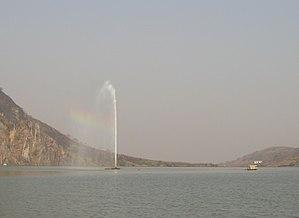
Le lac Nyos est un lac de cratère volcanique situé dans la province du Nord-Ouest du Cameroun. Il est situé à 1 091 mètres d’altitude, sur le flanc d’un volcan inactif près du mont Oku, le long d'une ceinture volcanique longue de 1 400 kilomètres : la Ligne du Cameroun, le mont Cameroun restant le seul volcan en activité de cette chaîne. Un barrage naturel de roches volcaniques piège les eaux du lac.